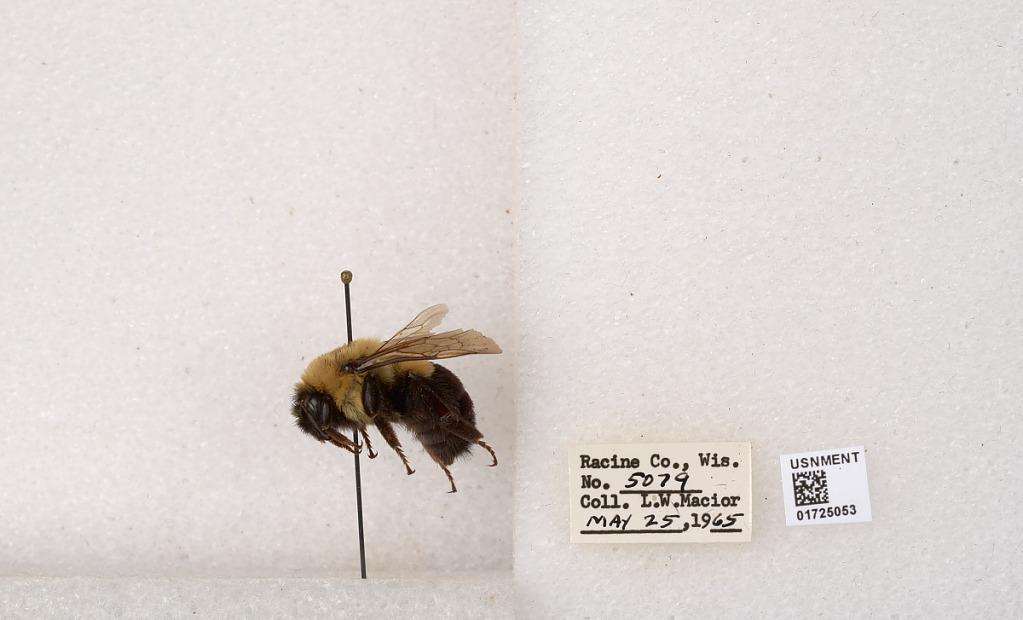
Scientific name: Bombus impatiens Cresson
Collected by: L. Macior
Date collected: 1965-5-25
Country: United States
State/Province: Wisconsin
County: Racine
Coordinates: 42.7299, -87.8123